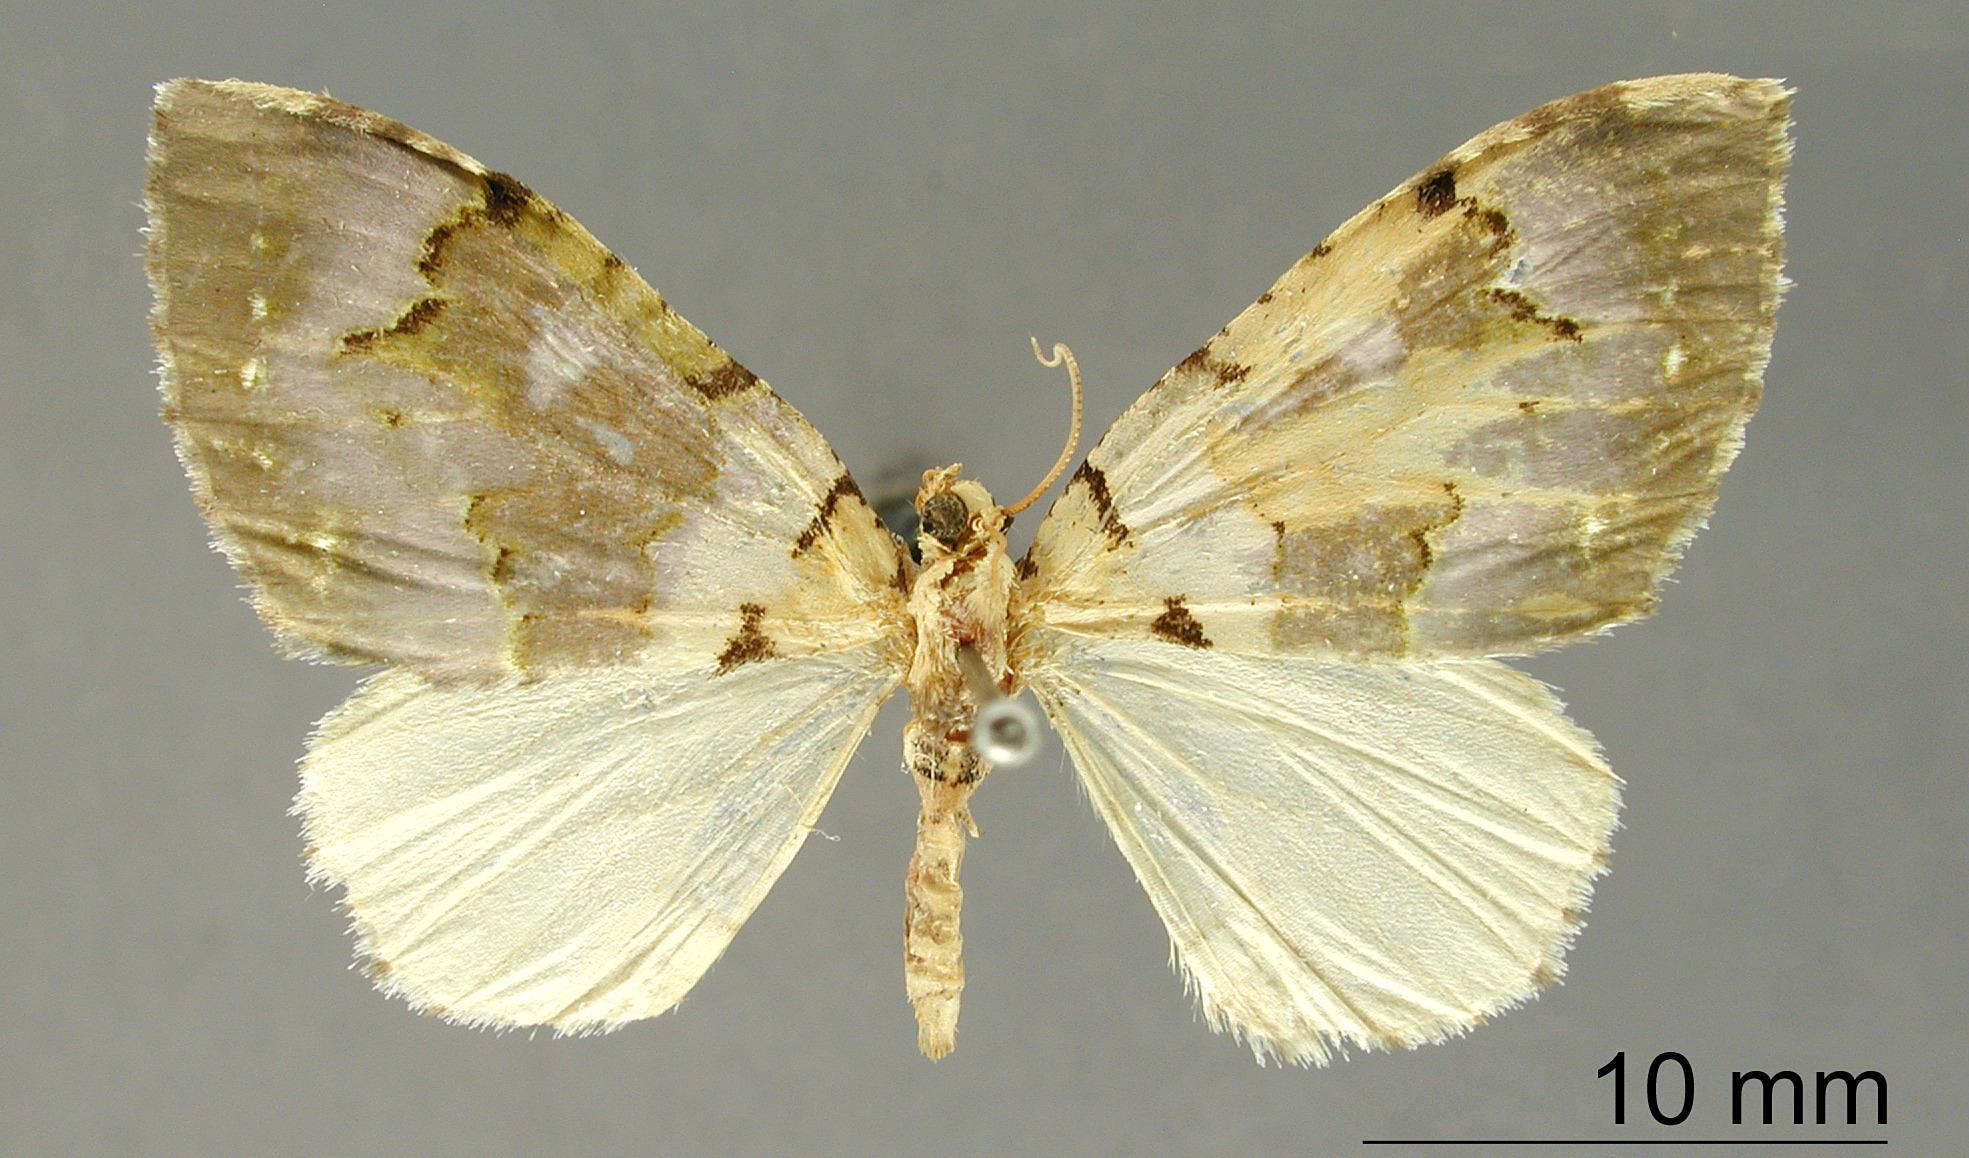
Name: Perizoma glauca
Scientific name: Perizoma glauca Dognin, 1911
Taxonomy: Animalia, Arthropoda, Insecta, Lepidoptera, Geometridae, Larentiinae
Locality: Rio Toche, Quindiu, Colombia